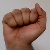
The image shows a hand gesture representing the letter 'A' in Indian Sign Language.